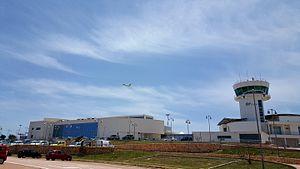
L'aérodrome de Lampedusa est un aéroport italien situé au sud-est de l'île de Lampedusa. La plateforme peut accueillir des avions de taille moyenne, comme les ATR 42/72, Airbus A320, McDonnell Douglas MD-80/82/83, Boeing 737, etc.